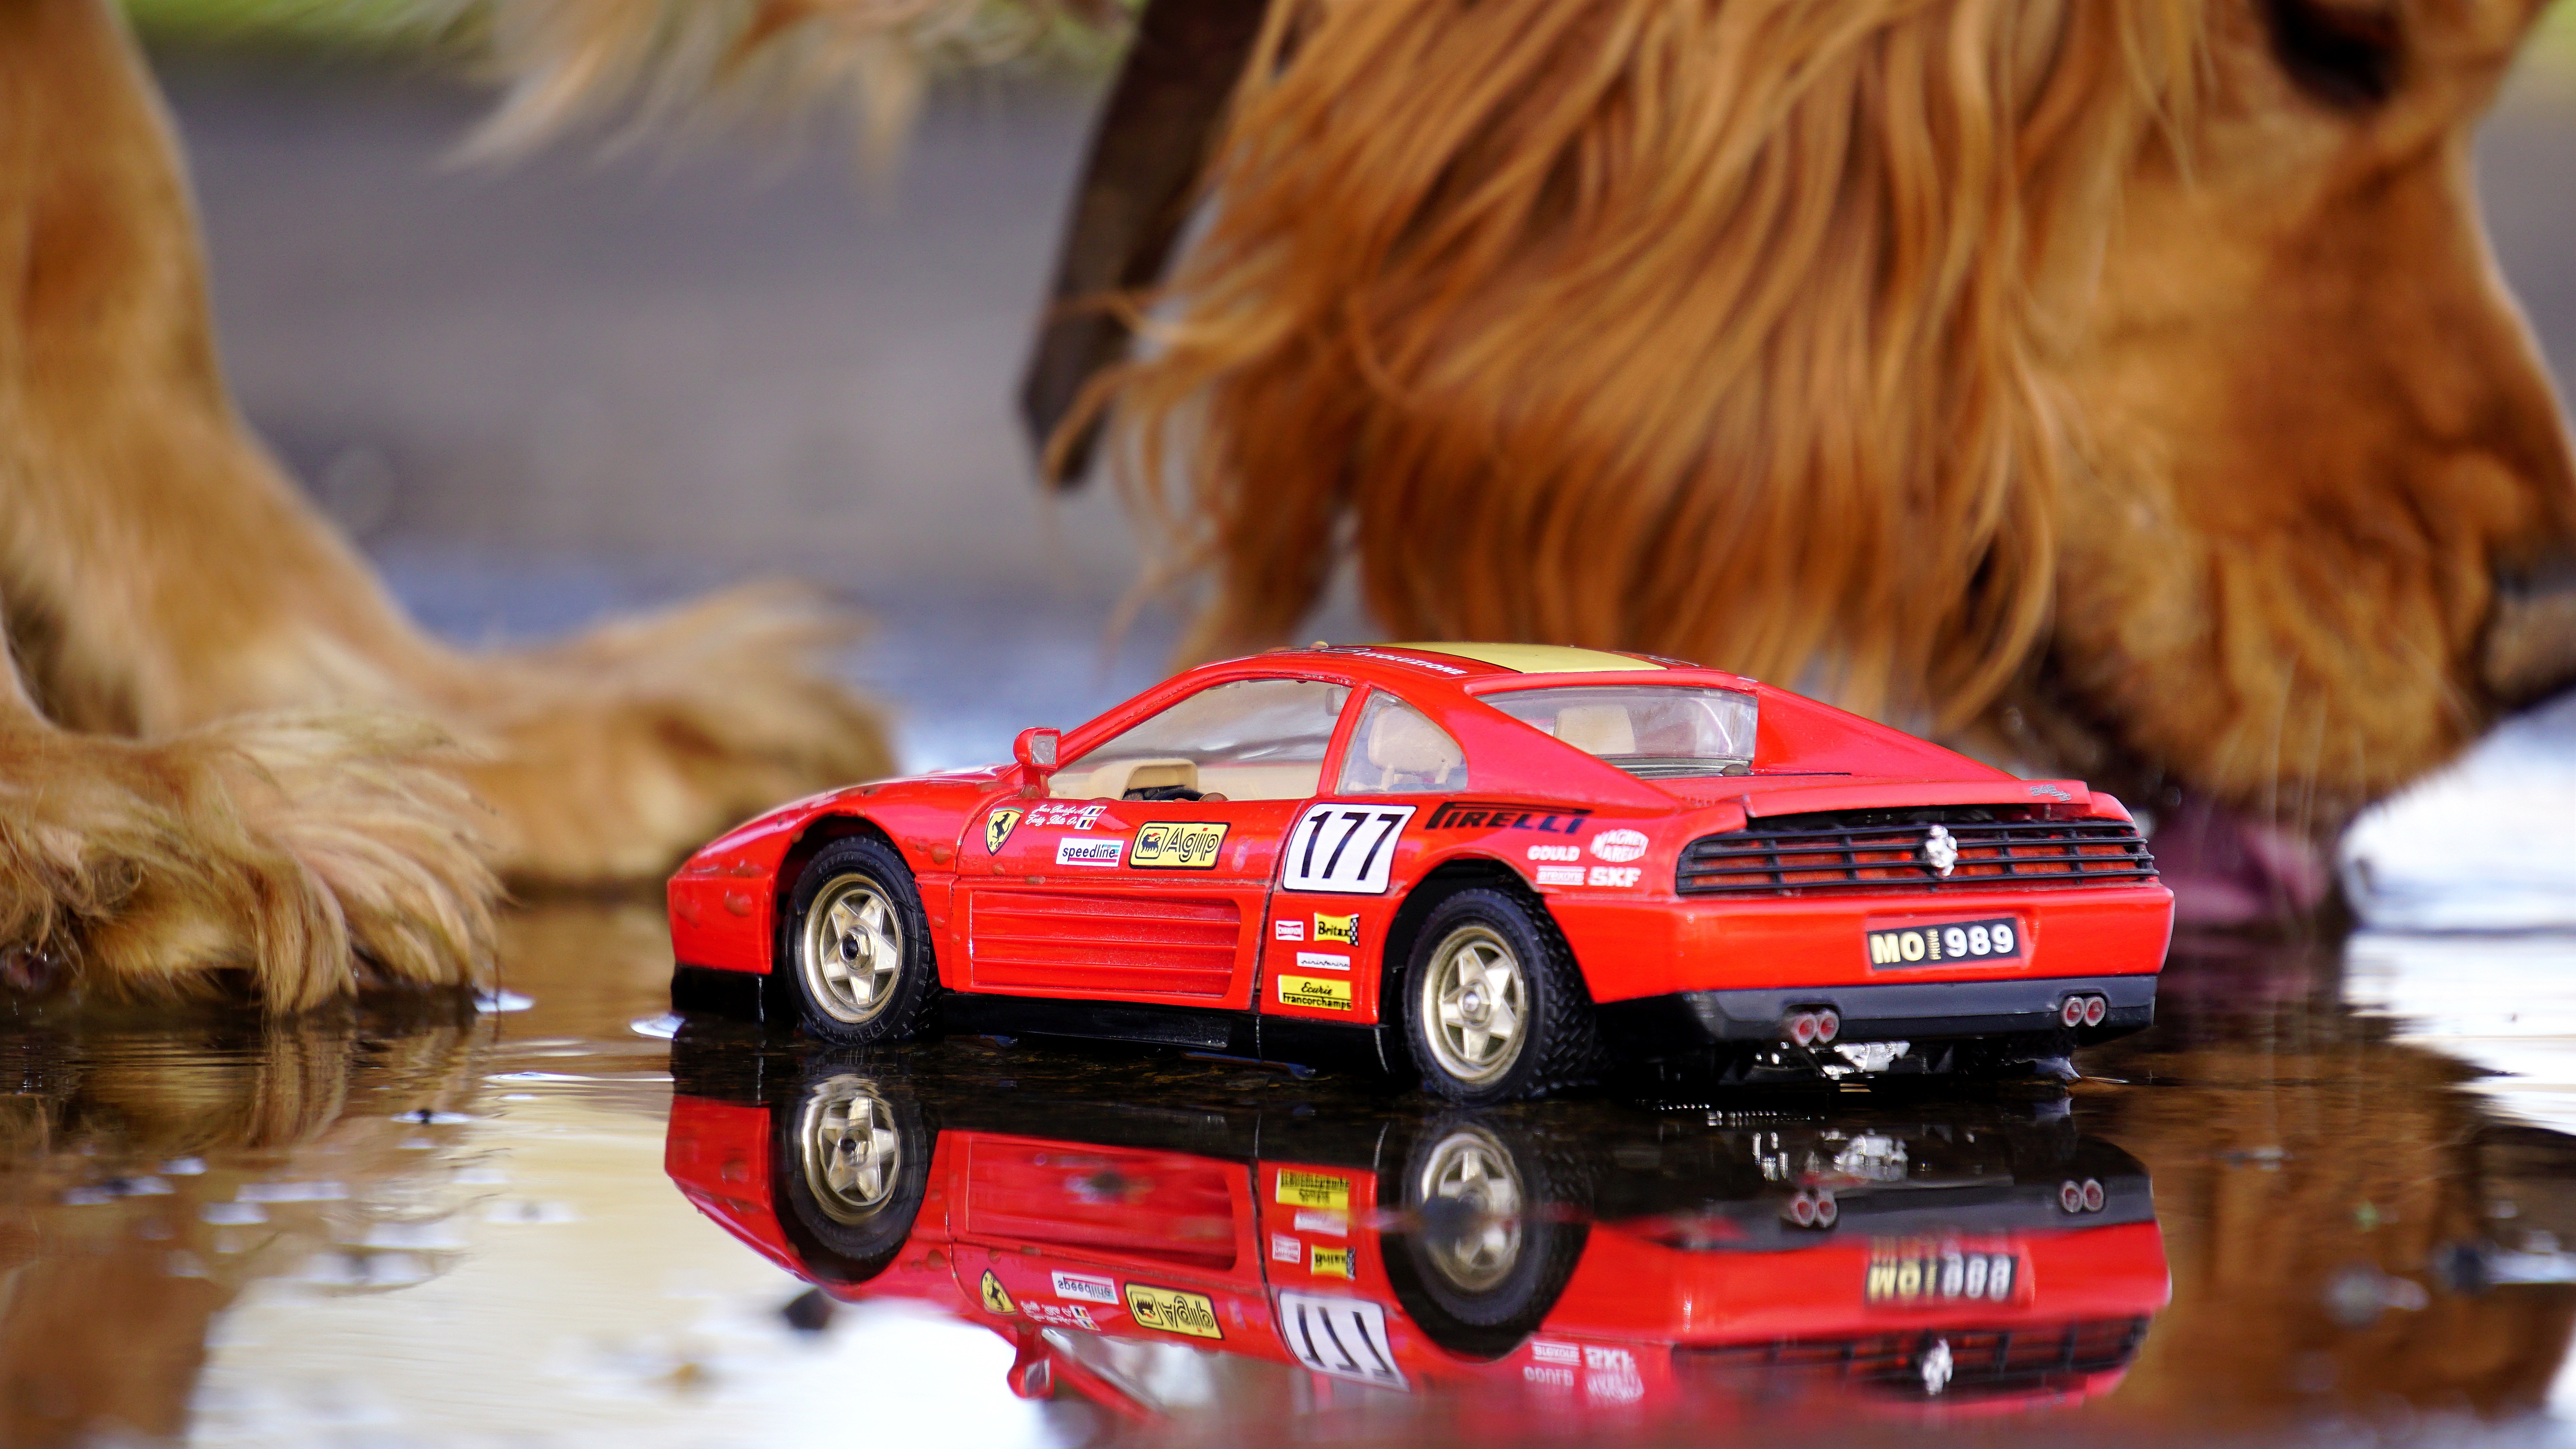
car, automobile, model, reflection, vehicle, small, toy, sports car, race car, supercar, model car, auto racing, automobile make, luxury vehicle, stock car racing